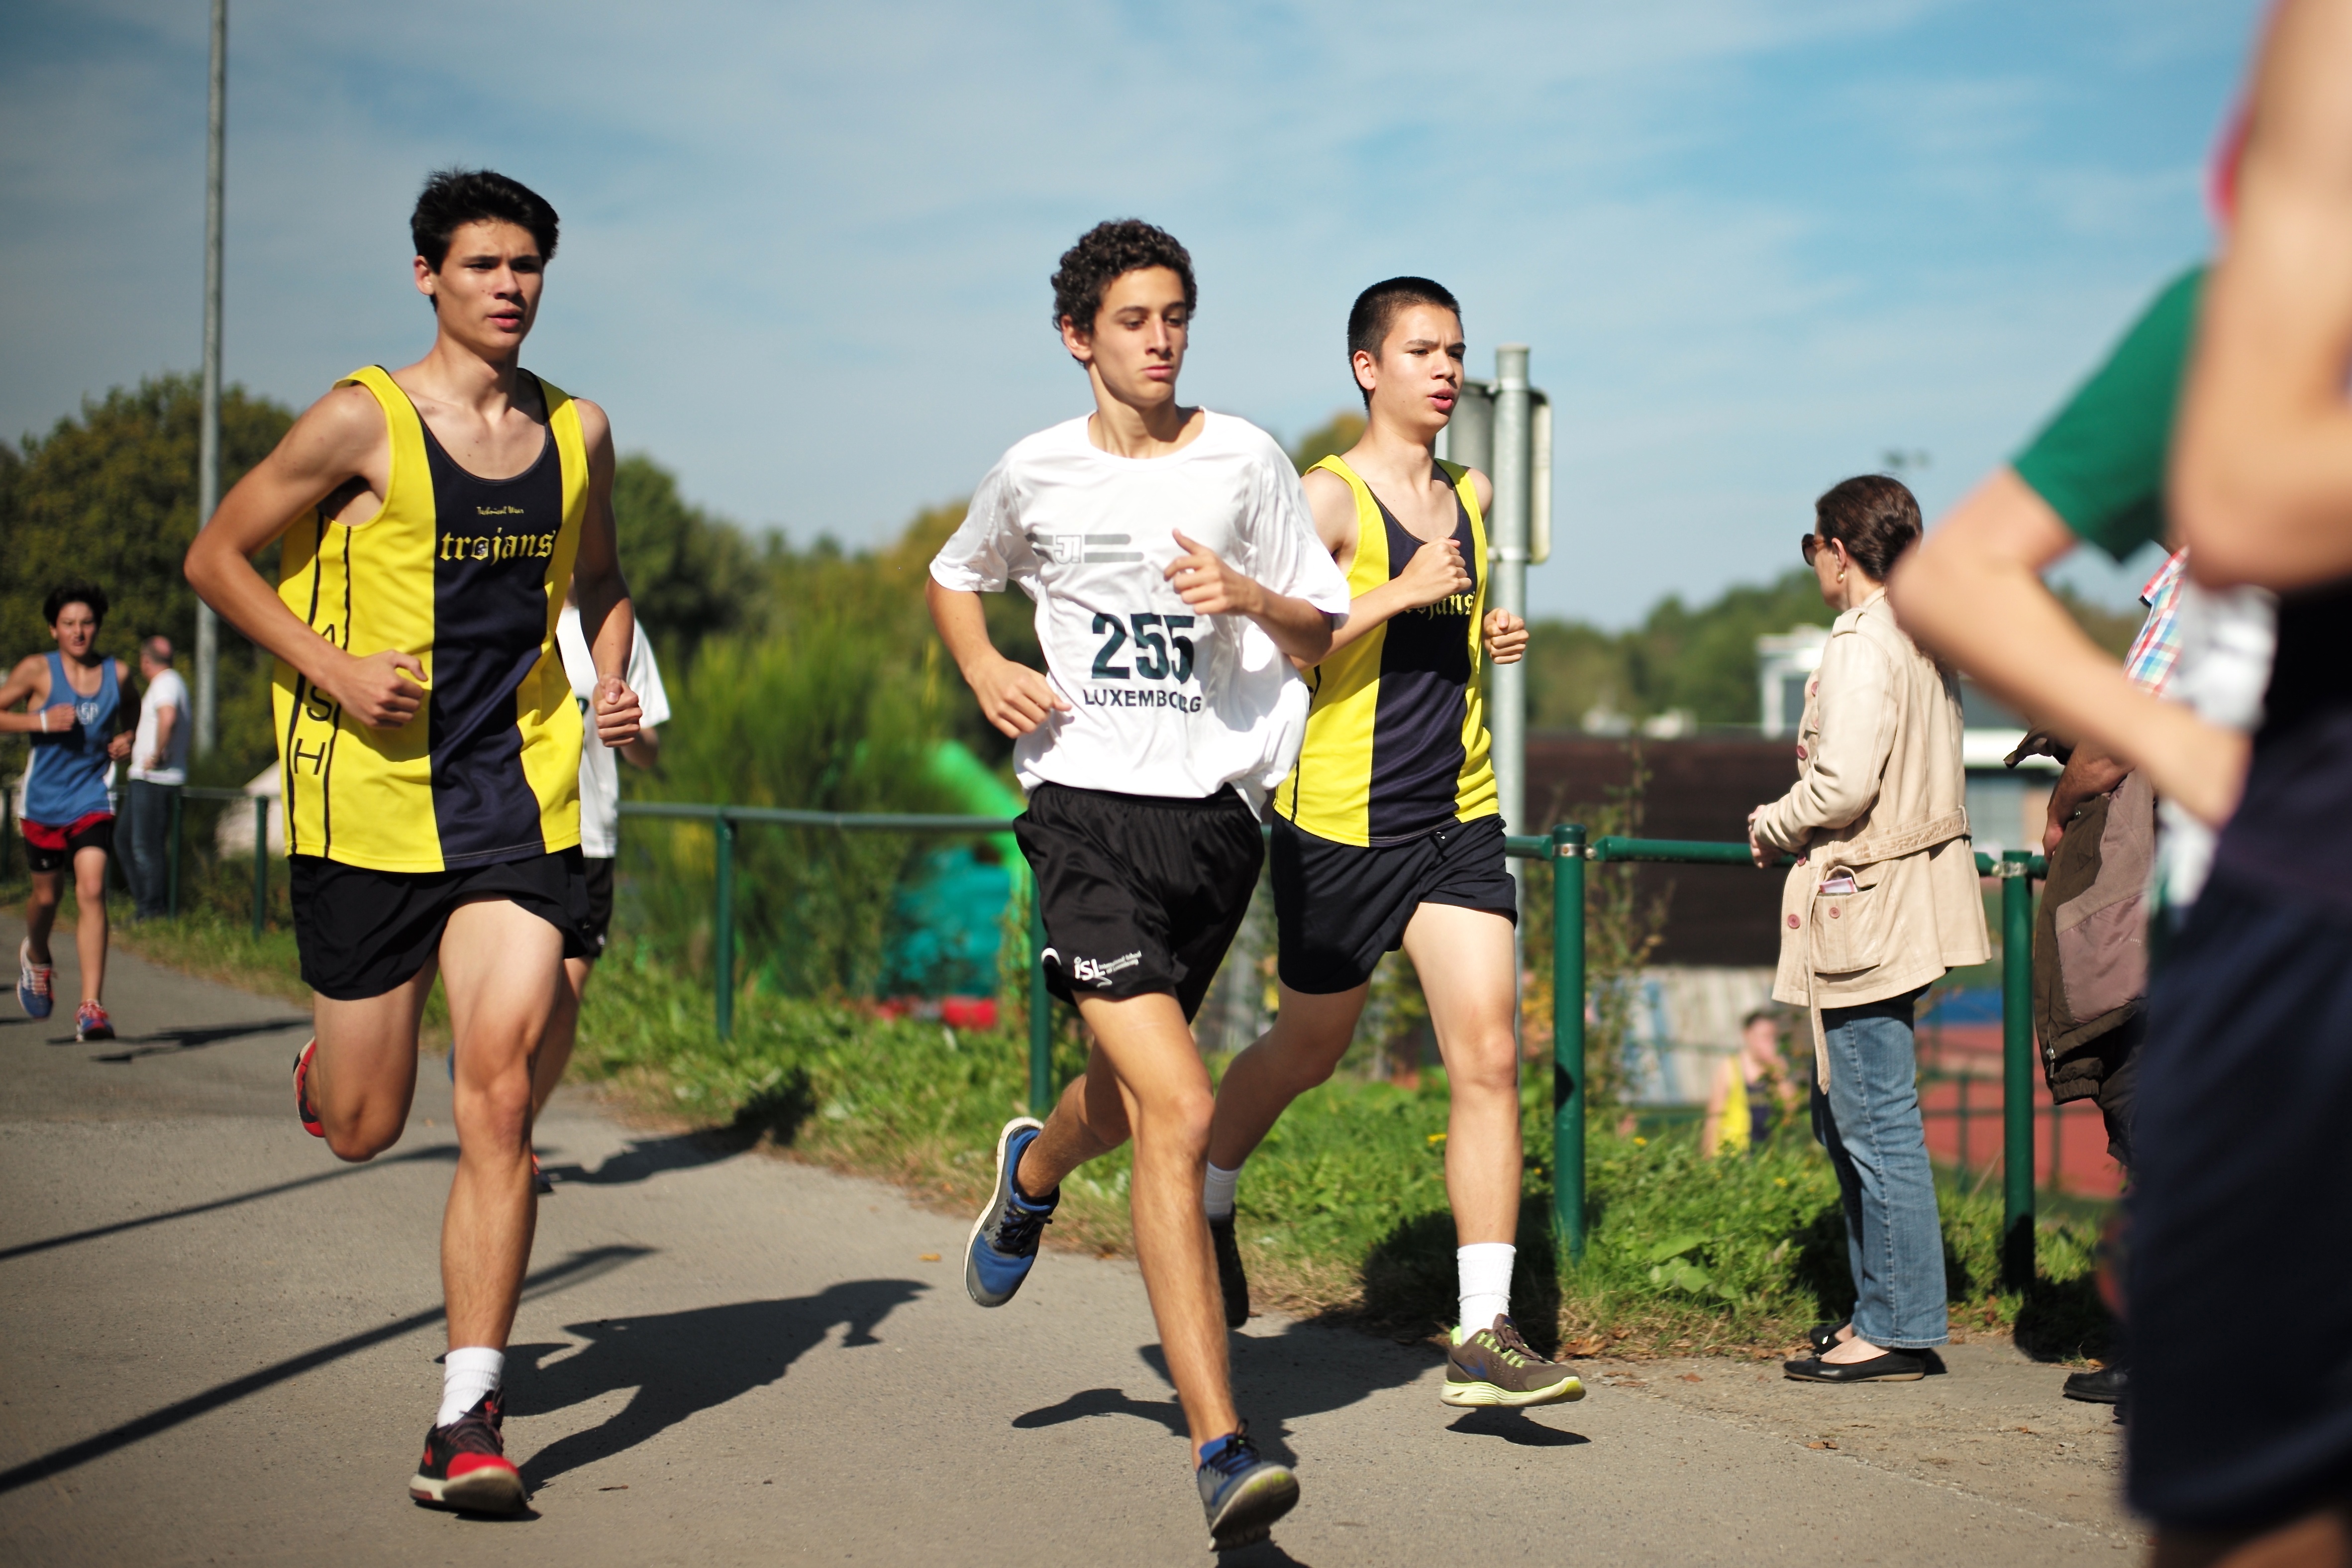
person, bokeh, running, run, country, recreation, europe, jogging, cross, ash, belgium, race, competition, hague, brussels, marathon, m, american, team, sports, boys, 50, school, runners, filter, nd, endurance, leica, 240, summilux, varsity, athletics, meet, xc, sprint, isb, juniorvarsity, physical exercise, outdoor recreation, human action, individual sports, endurance sports, ultramarathon, duathlon, track and field athletics, long distance running, half marathon